Sky position (RA, Dec in degrees): 196.639, 22.85
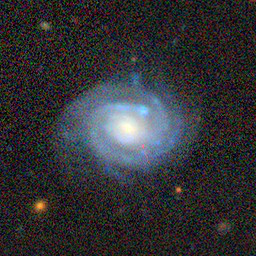
Galaxy morphology: Unbarred Tight Spiral Galaxies